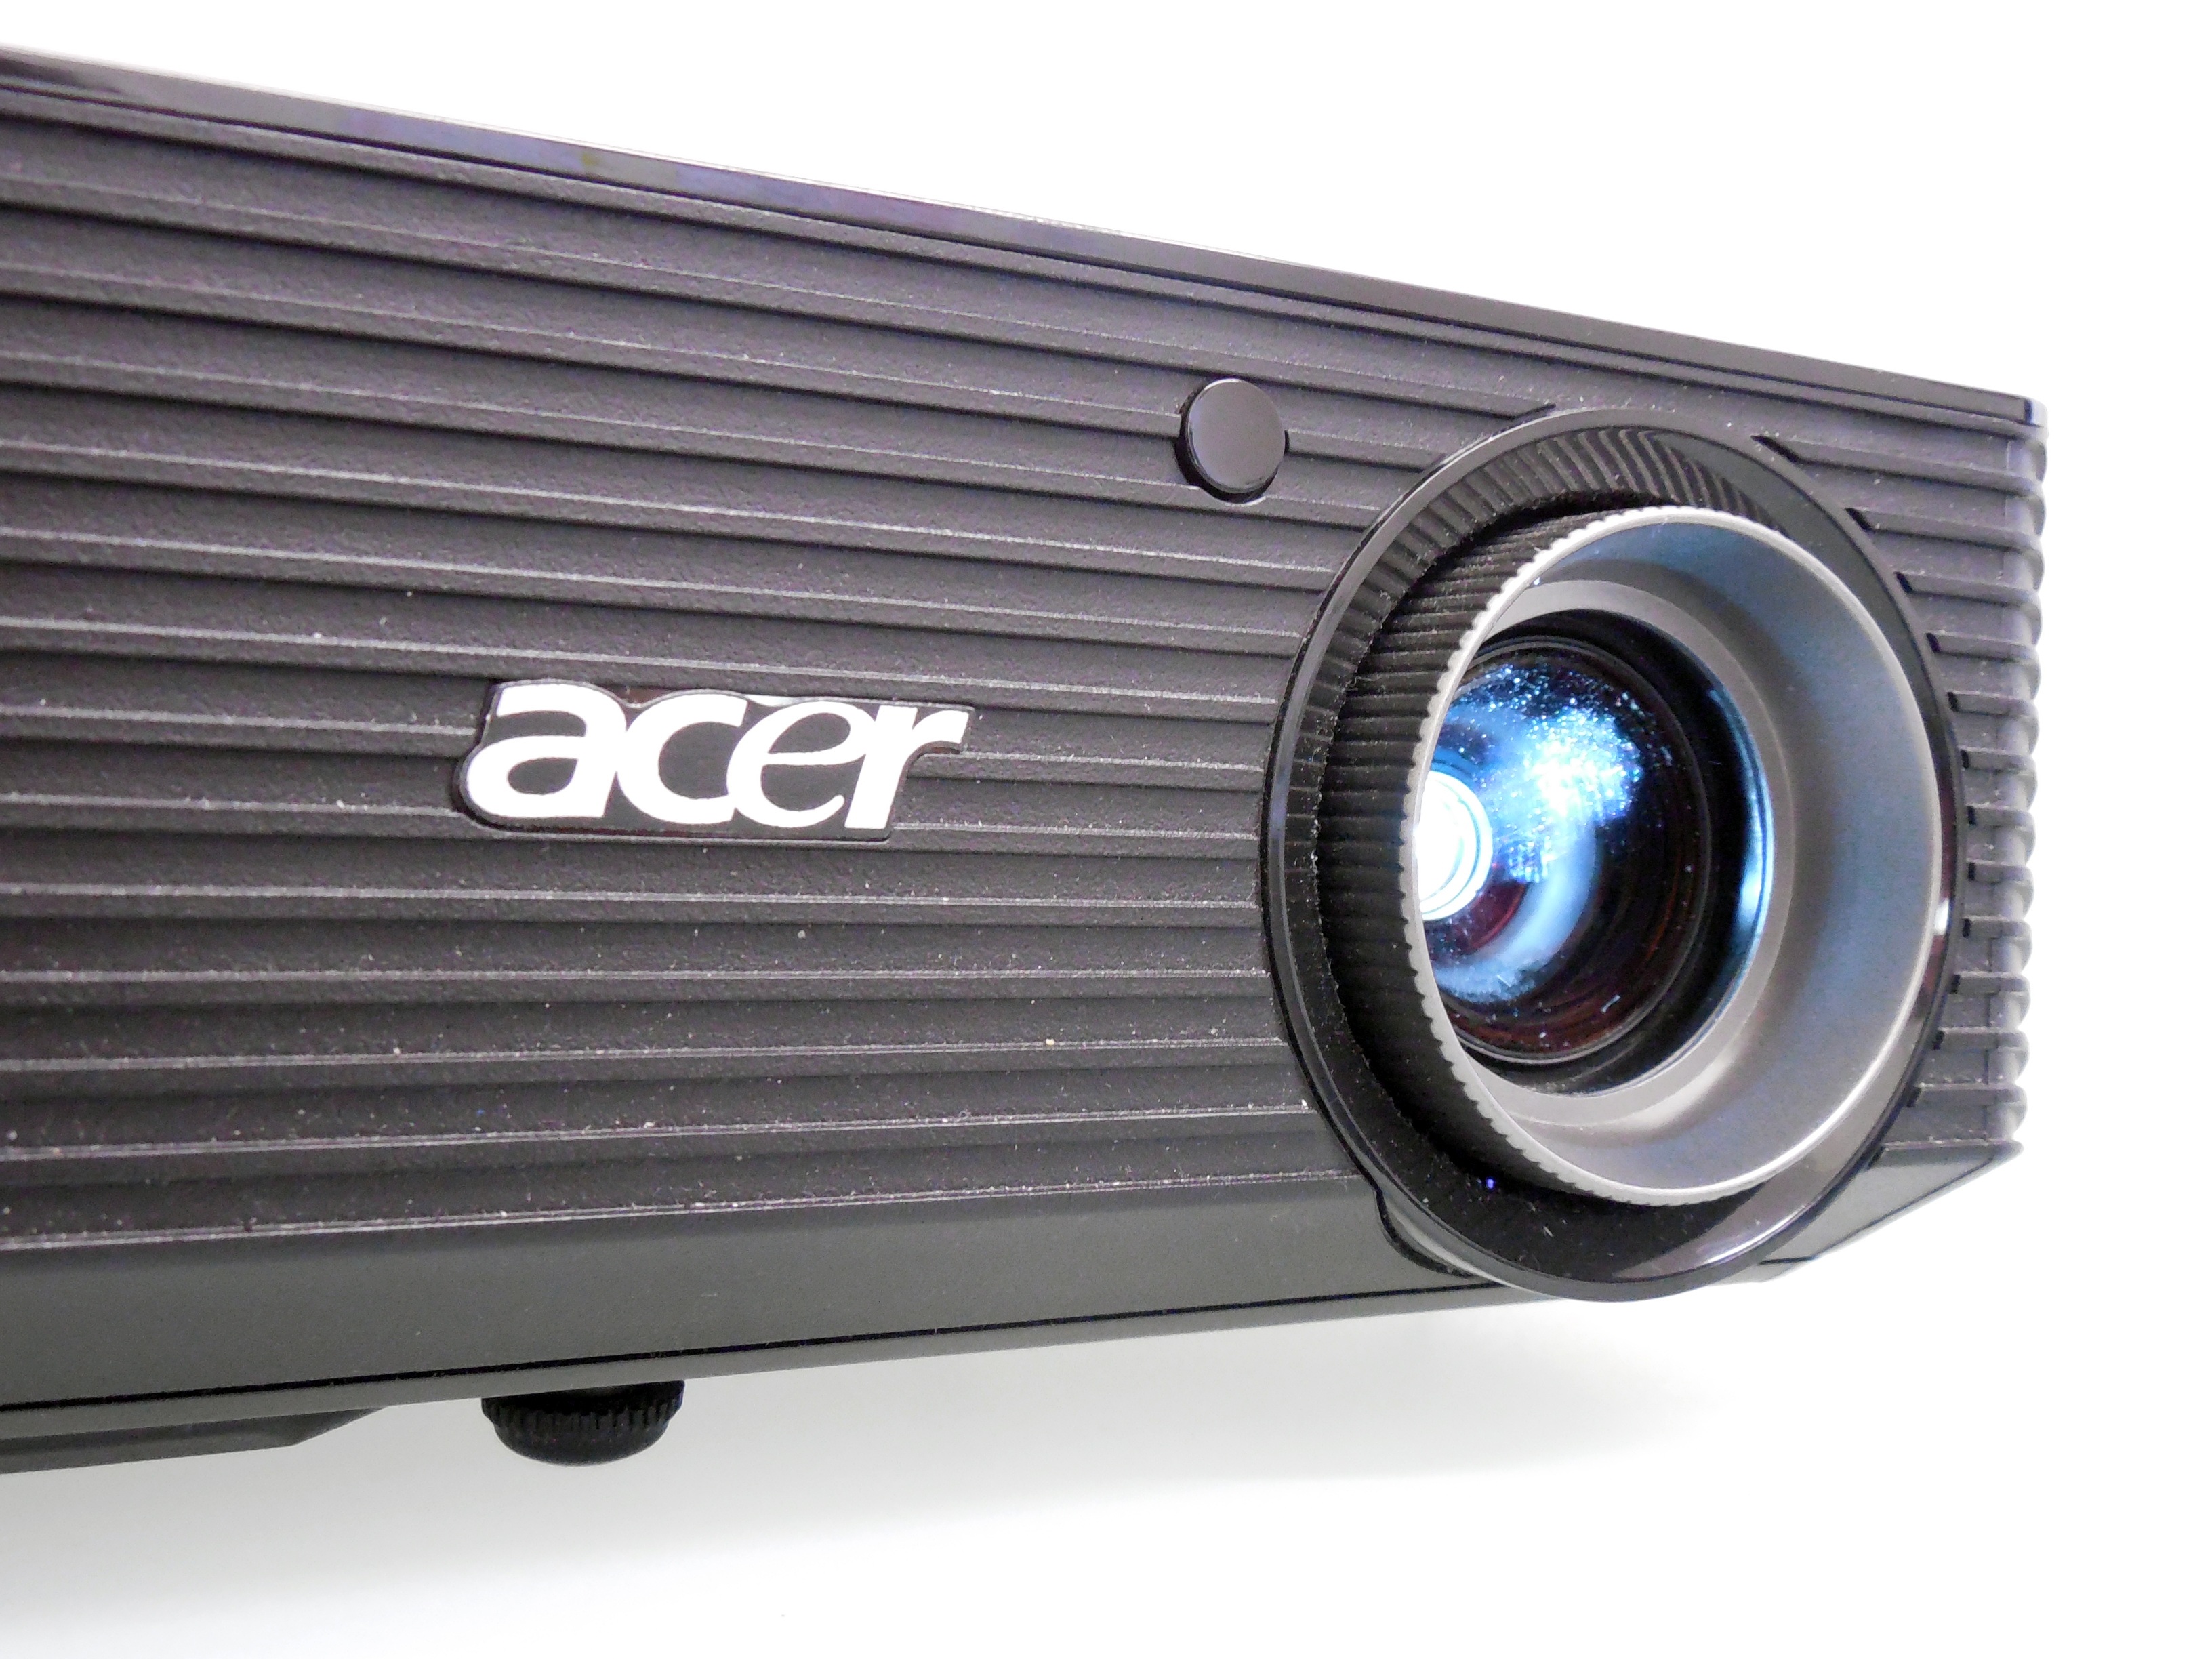
technology, grille, electronics, projector, multimedia, presentation, beamer, projection, automotive exterior, video projector